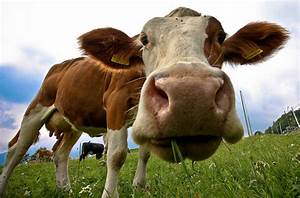
Label: mucca